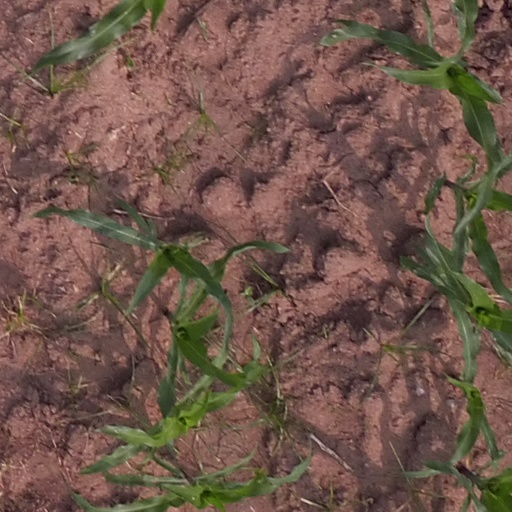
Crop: maize; corn